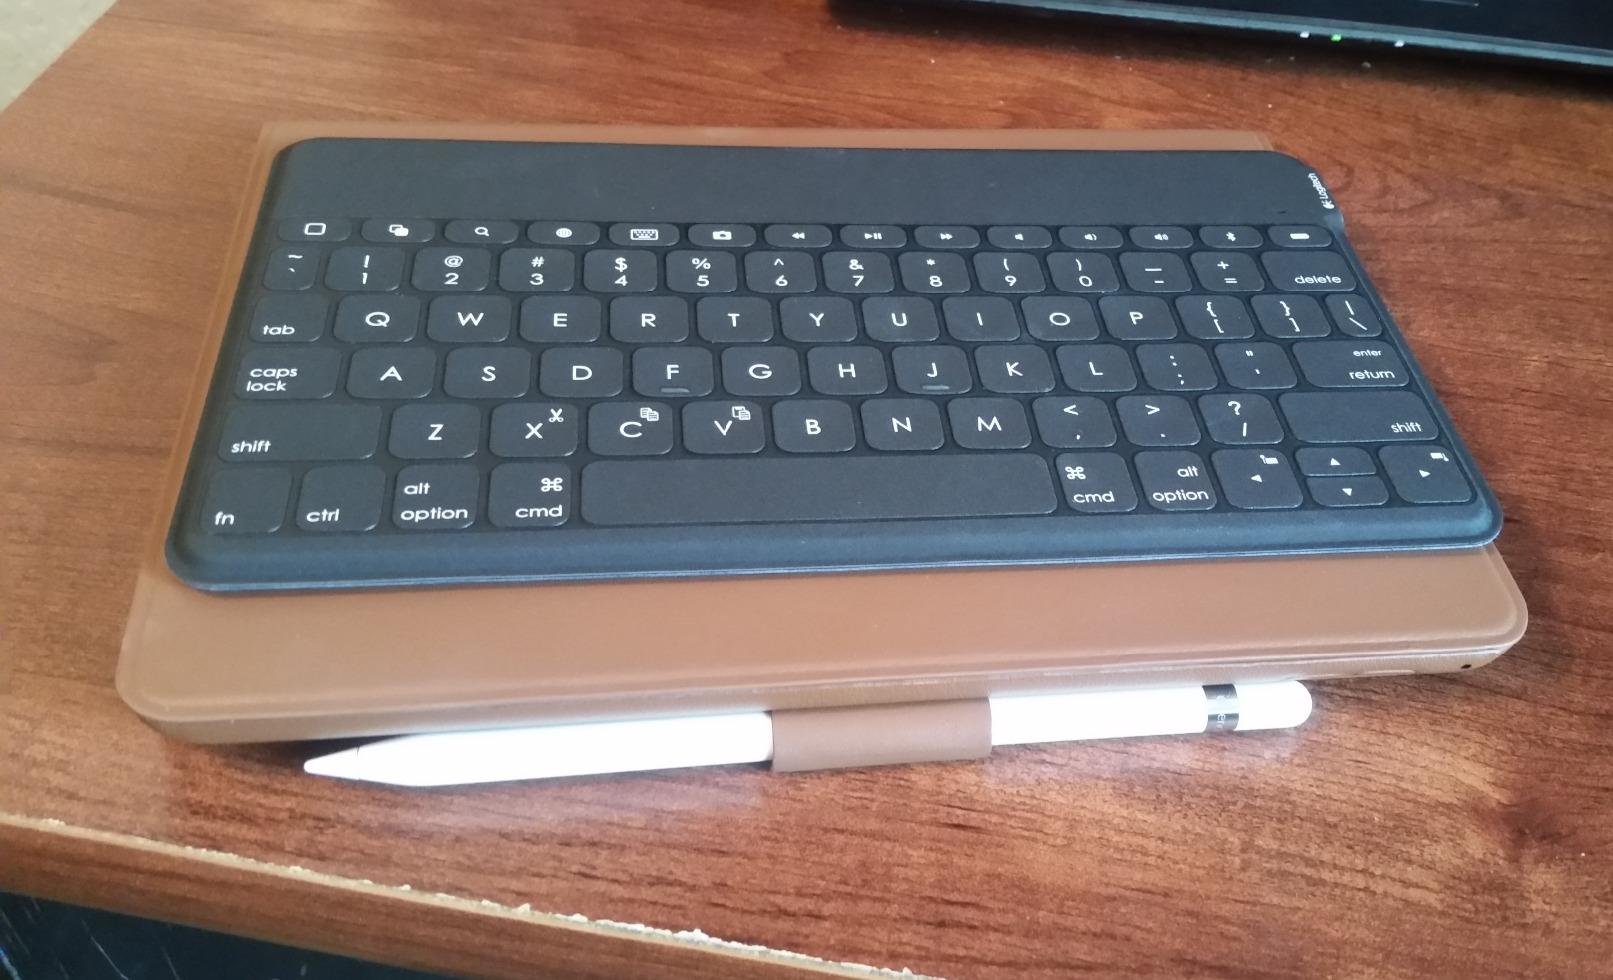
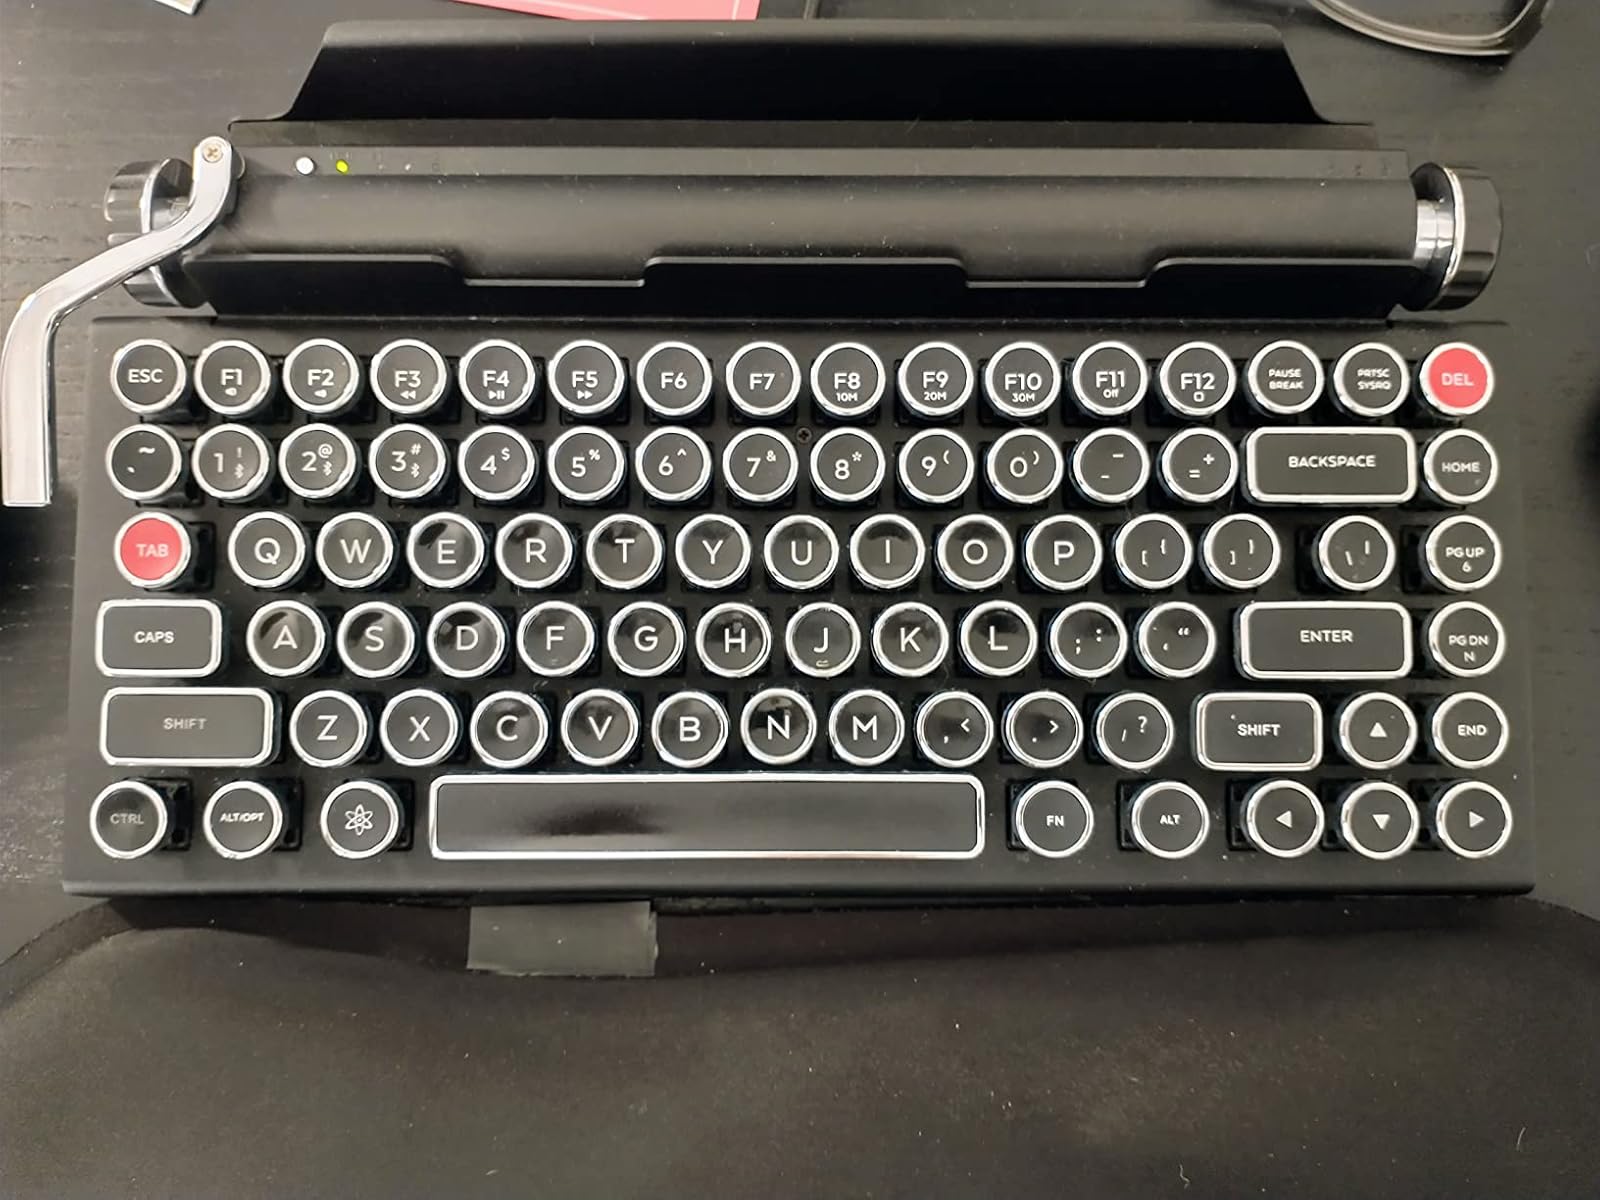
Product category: keyboard
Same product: no